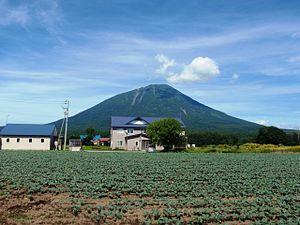
Makkari est un village du district d'Abuta, situé dans la sous-préfecture de Shiribeshi, sur l'île de Hokkaidō, au Japon.